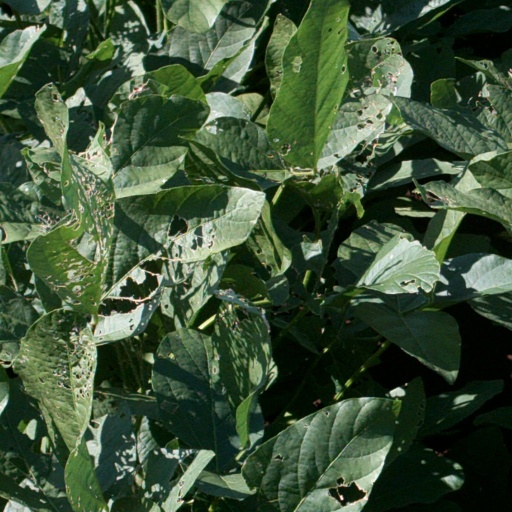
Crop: soybean